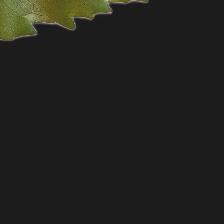
Plant: Neem